Pierluigi Onorato

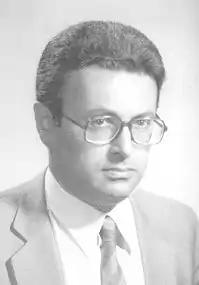

Pierluigi Onorato (17 August 1938 – 5 March 2023) was an Italian politician. A member of the Italian Communist Party and the Independent Left, he served in the Chamber of Deputies from 1979 to 1987 and in the Senate of the Republic from 1987 to 1992.